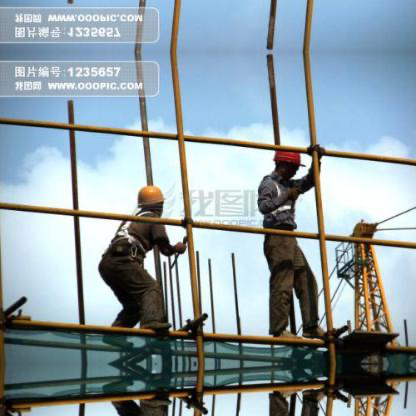
Objects in the image:
label: helmet
label: helmet